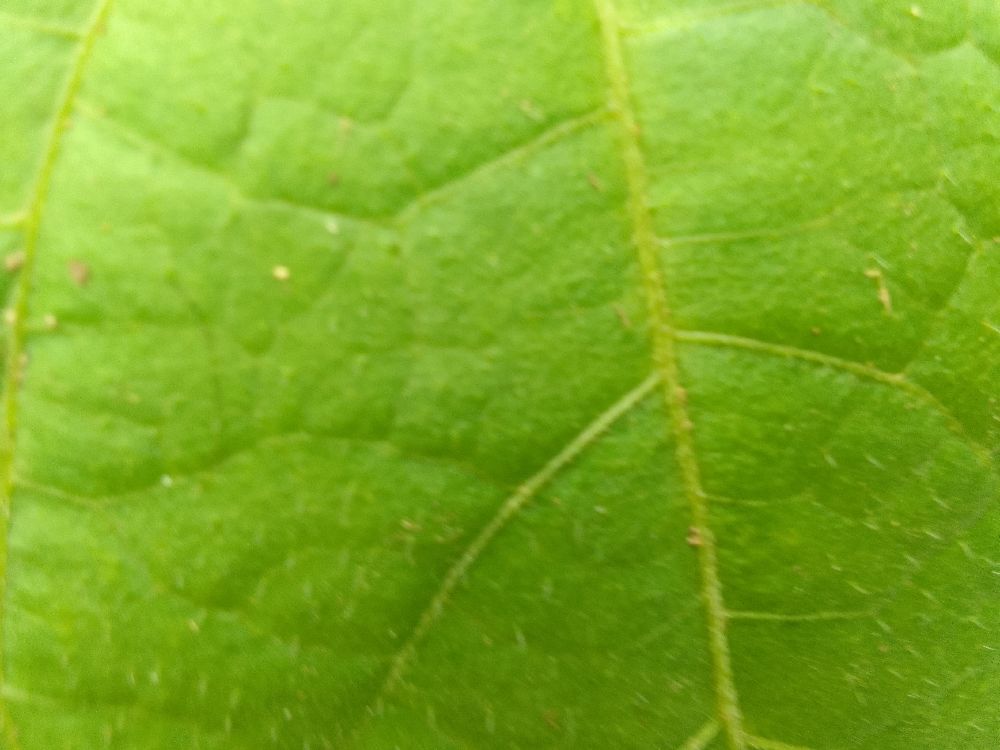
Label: healthy